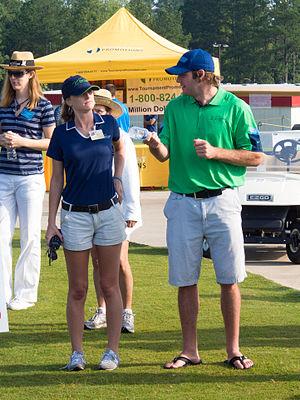
Jonanthan Battaglia est un joueur professionnel américain de hockey sur glace. Plus connu sous le nom de Bates, son vrai nom est Jonathan. Bates est en fait le surnom de son père.